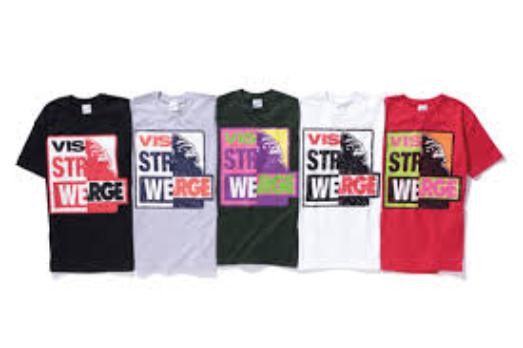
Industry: Clothes